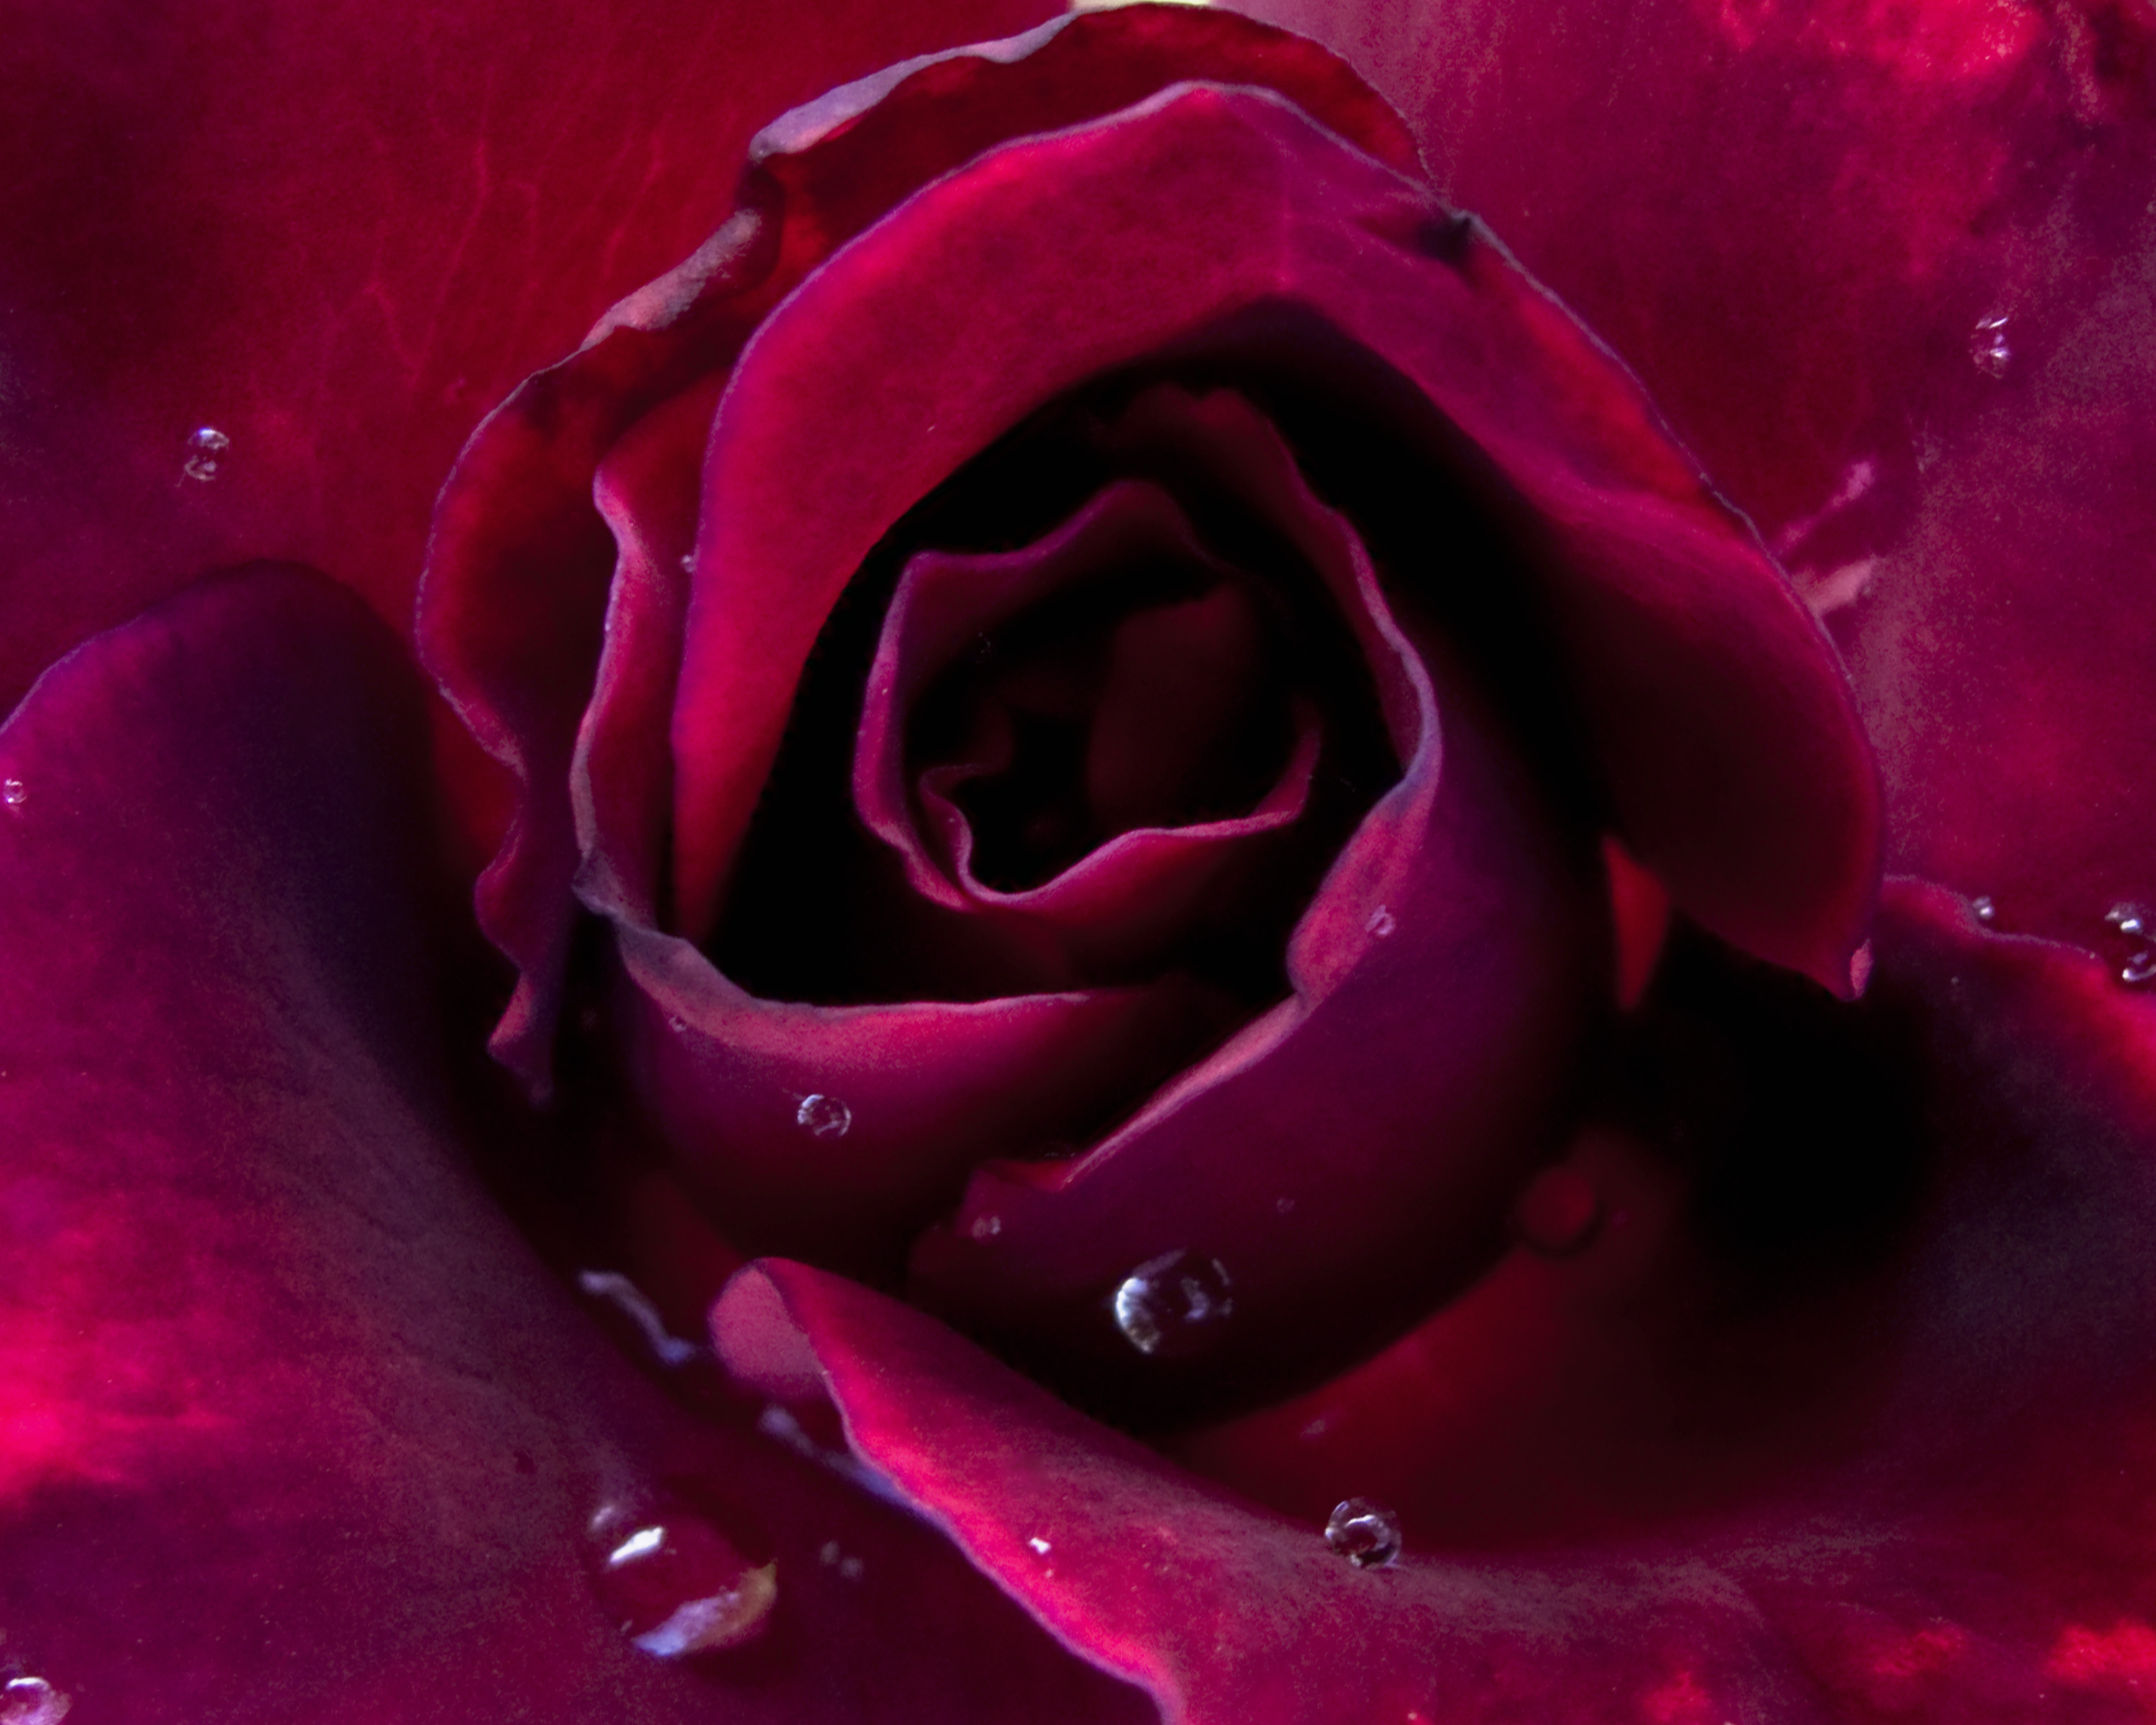
plant, flower, purple, petal, rose, red, pink, close up, frontyard, sacramento, macro photography, flowering plant, garden roses, rose family, land plant, rose order